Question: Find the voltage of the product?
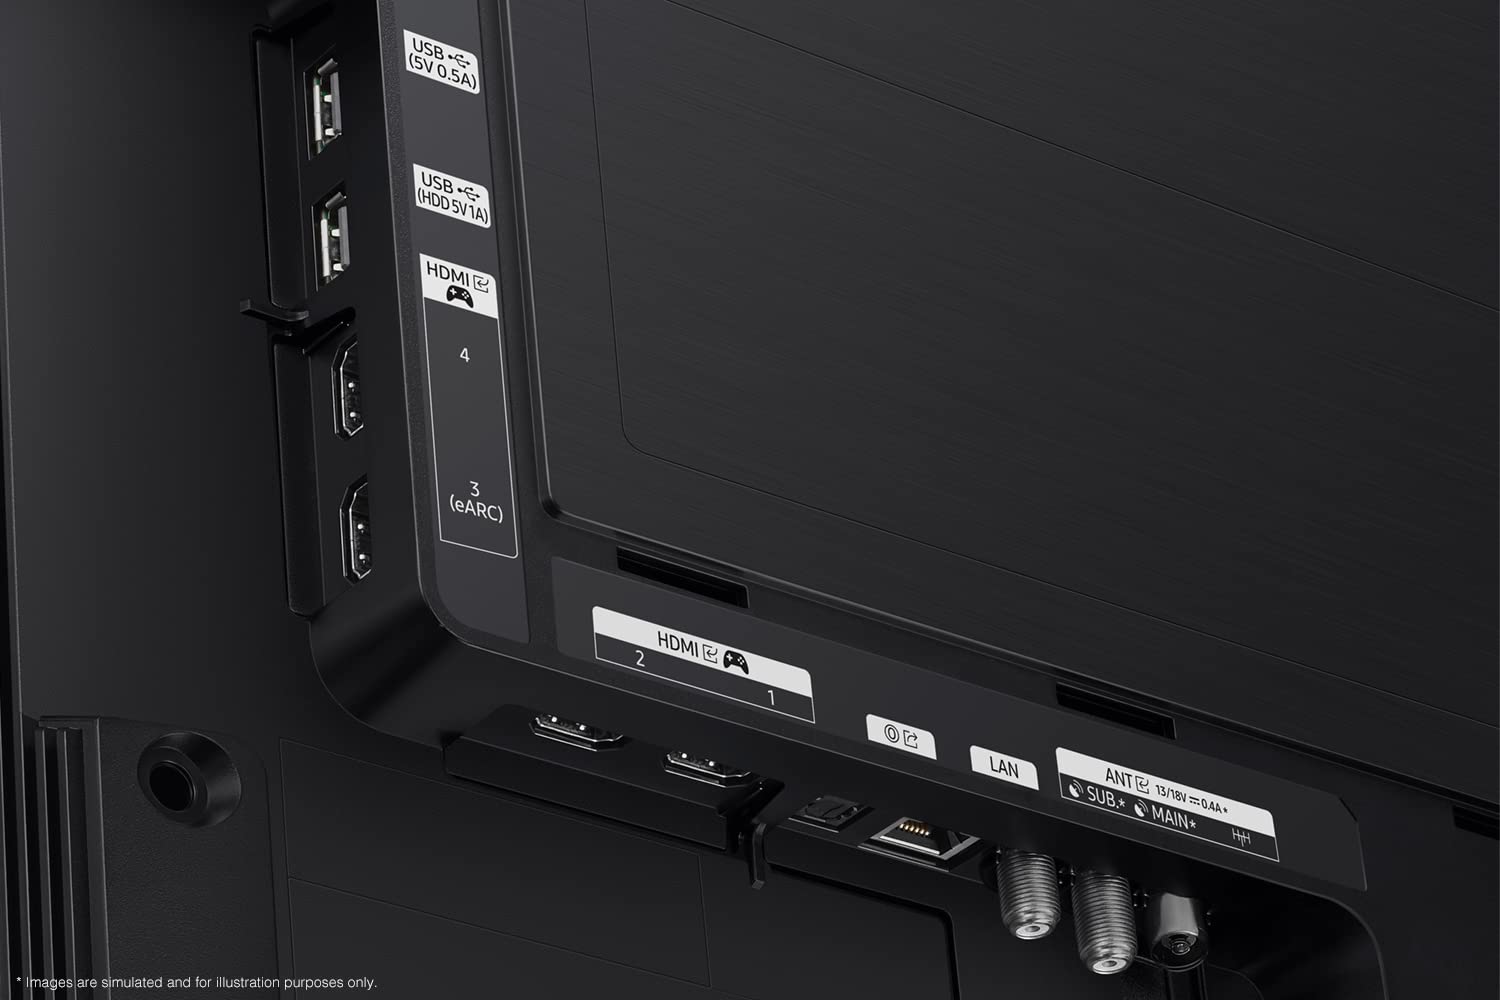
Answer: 5.0 volt